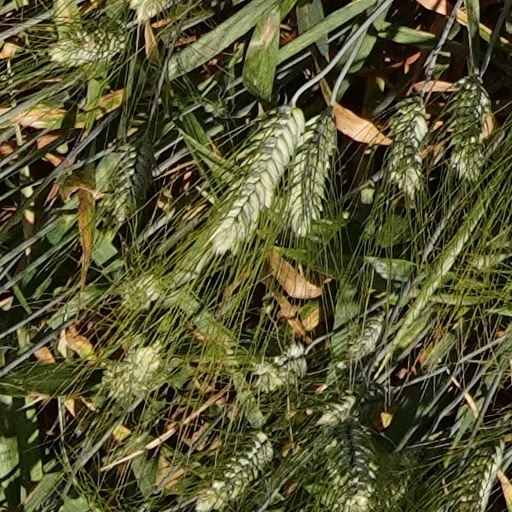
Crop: wheat